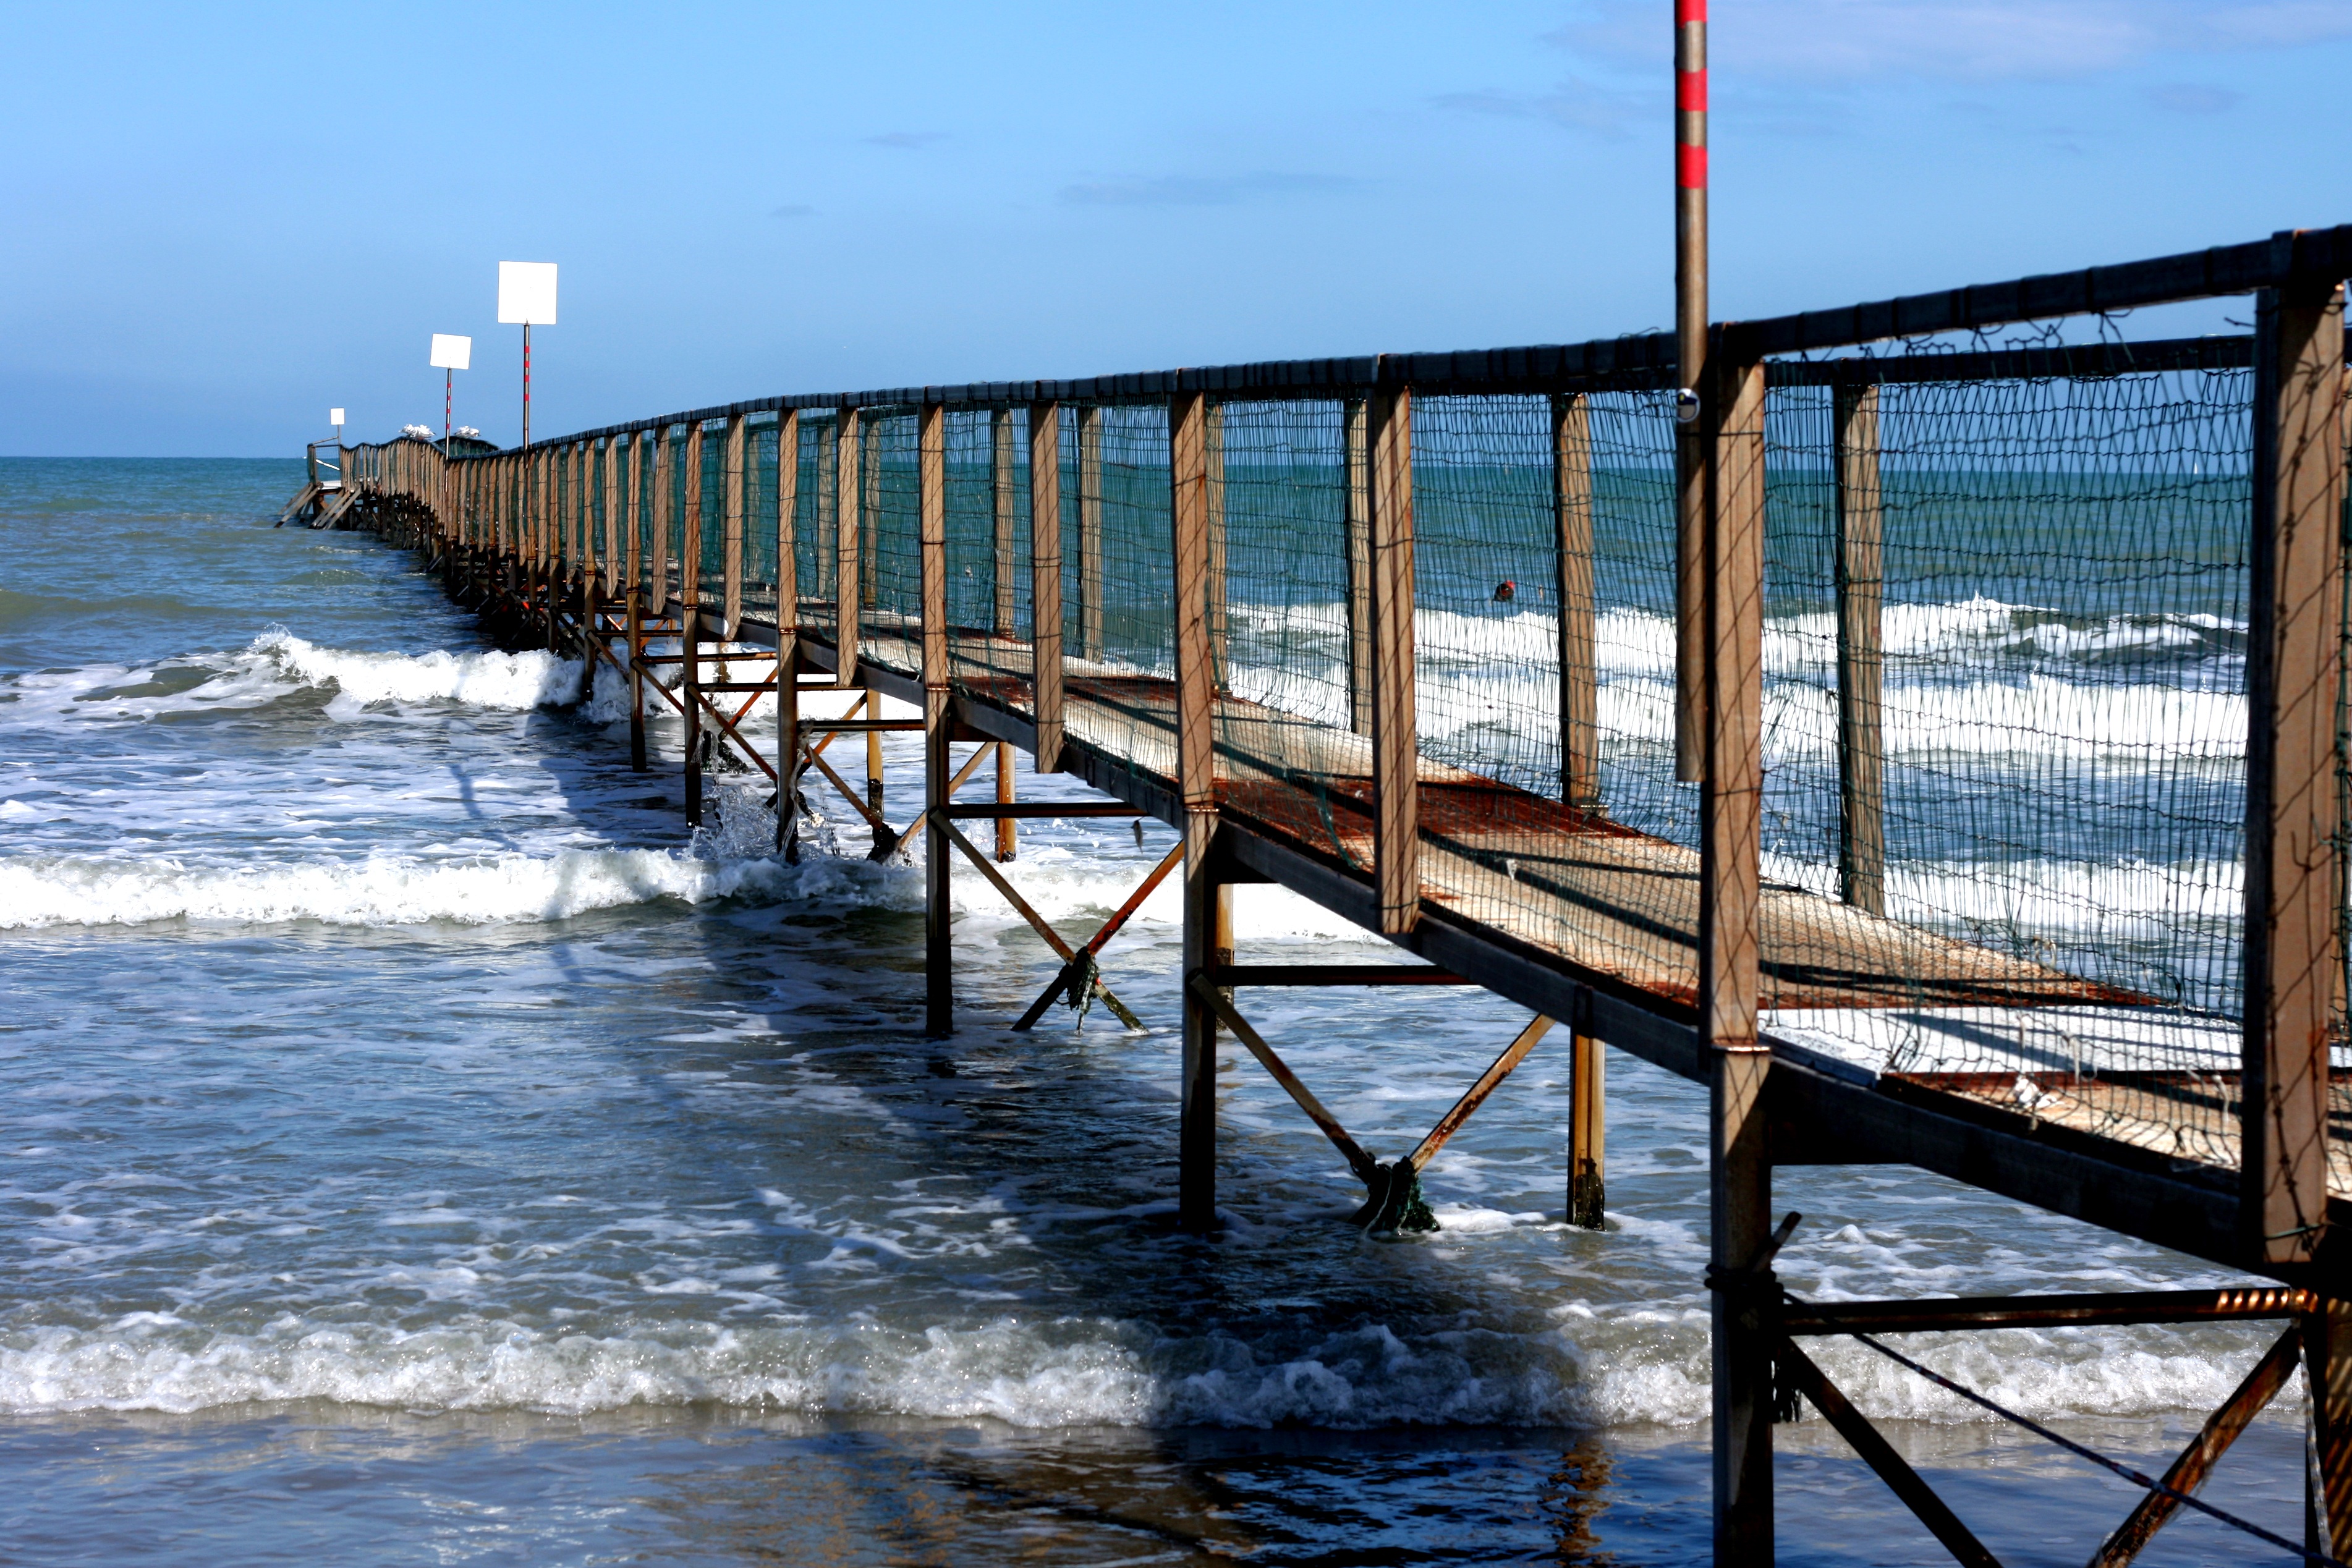
beach, sea, coast, water, ocean, horizon, bridge, shore, wave, pier, walkway, vacation, reflection, bay, jetty, waves, costa